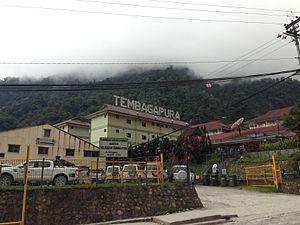
Tembagapura est un kecamatan du kabupaten de Mimika dans la province indonésienne de Papouasie, dans la partie occidentale de la Nouvelle-Guinée.